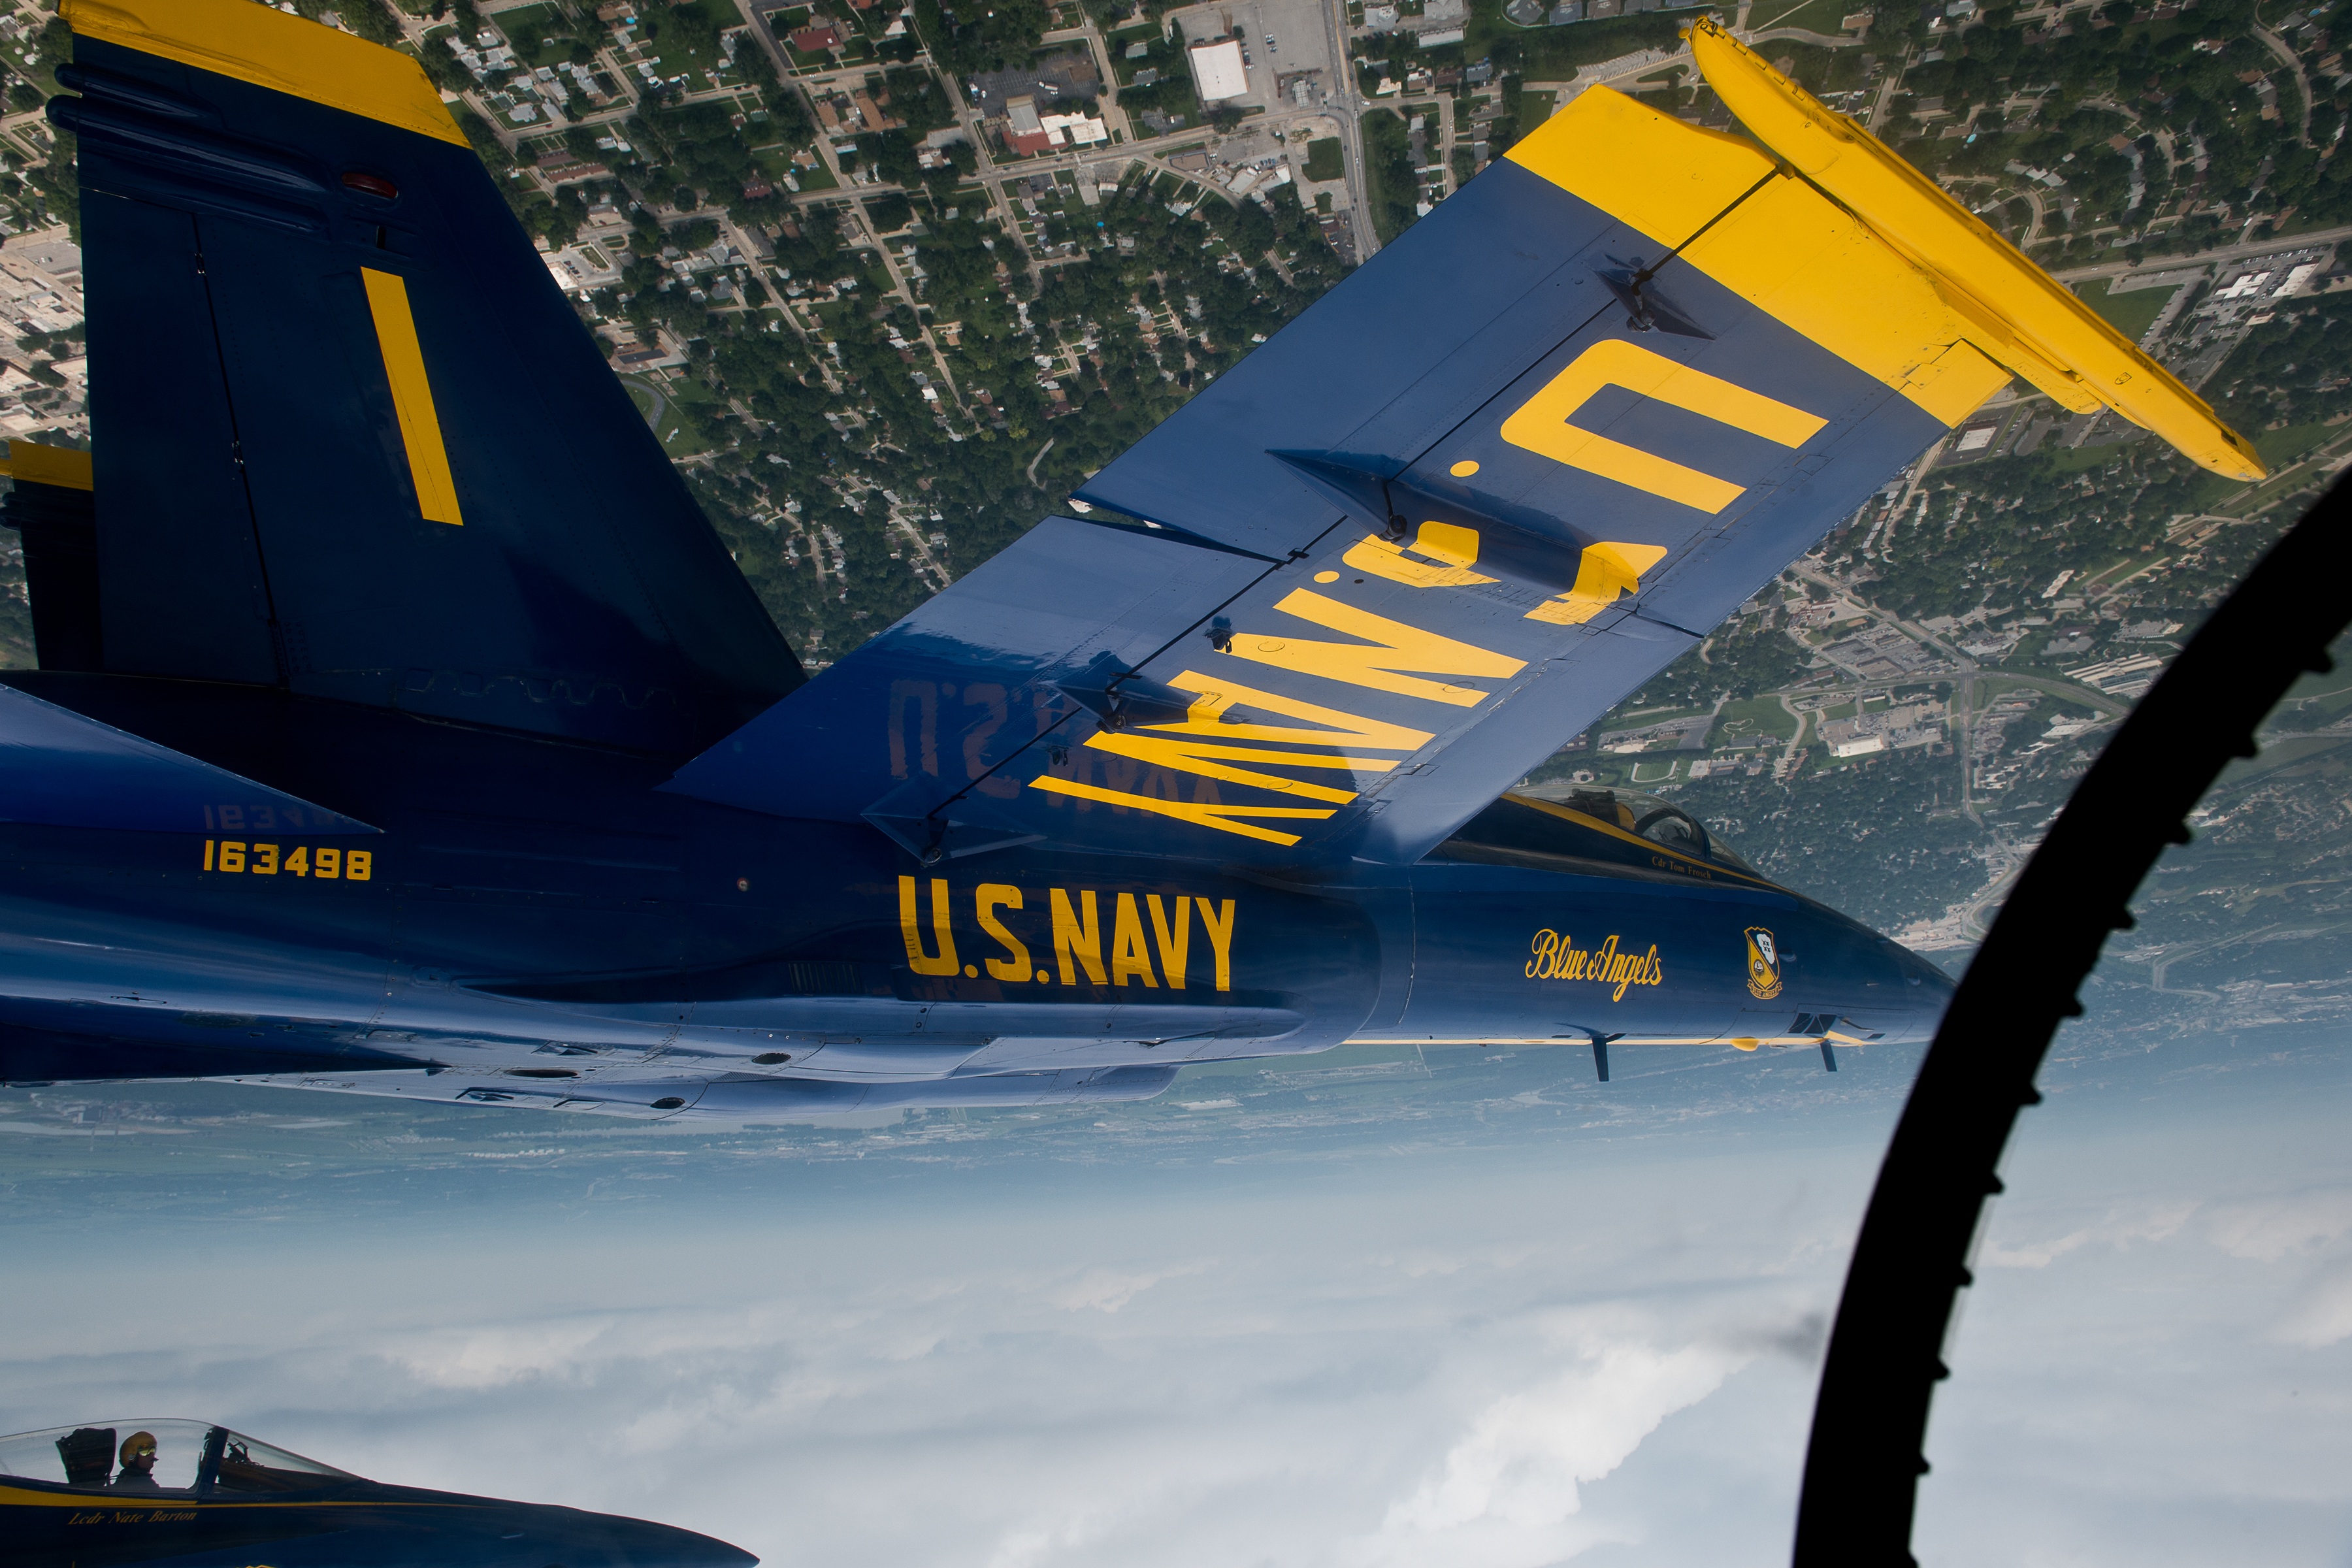
wing, flying, airplane, plane, aircraft, military, vehicle, airline, aviation, flight, team, upside down, precision, navy, demonstration, airshow, boeing, jets, blue angels, light aircraft, air force, fighter aircraft, military aircraft, monoplane, atmosphere of earth, aerospace engineering, aircraft engine, general aviation, air racing, propeller driven aircraft